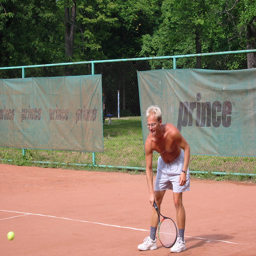
a tennis player on a court with a racket
A shirtless man holding a tennis racket as the ball is coming towards him.
A man swinging a tennis racket at a tennis ball.
A man playing tennis on a tennis court
An older man, without a shirt, holding a tennis racquet.